Casa de Parley Johnson

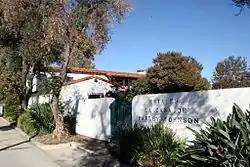
Casa de Parley Johnson in 2012

The Casa de Parley Johnson is a historic house in Downey, California, U.S. It was built for Alexander Parley Johnson, an heir to citrus fields, real estate and oil investments, in 1927. It was designed in the Spanish Revival architectural style by Roland Coate. It has been listed on the National Register of Historic Places since March 20, 1986.